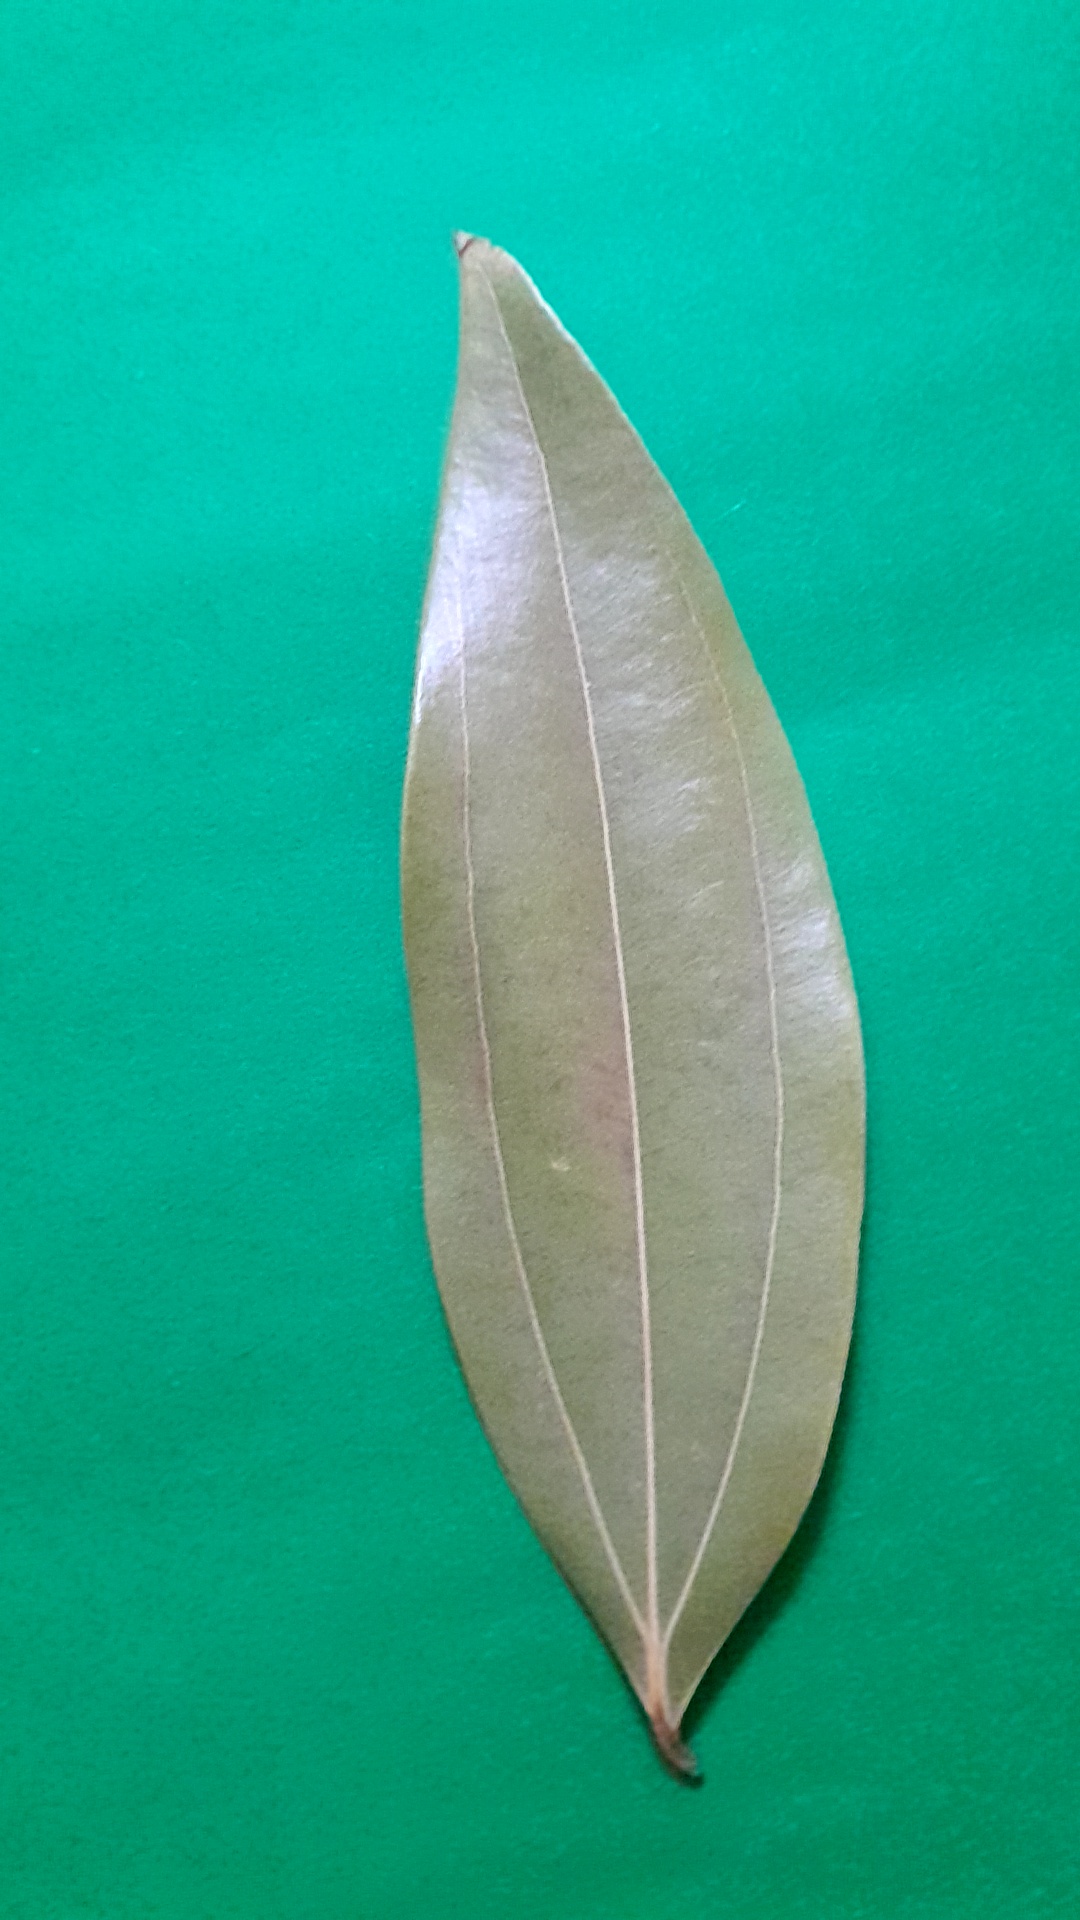
Label: Dry Leaf